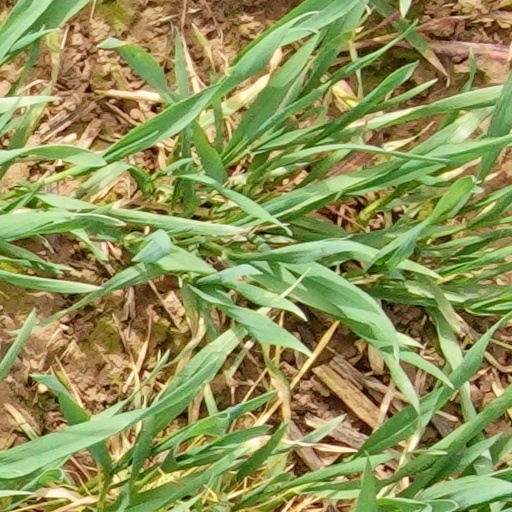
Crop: wheat